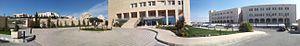
Vue panoramique du bâtiment de l’association Jordan Media Institute (JMI)